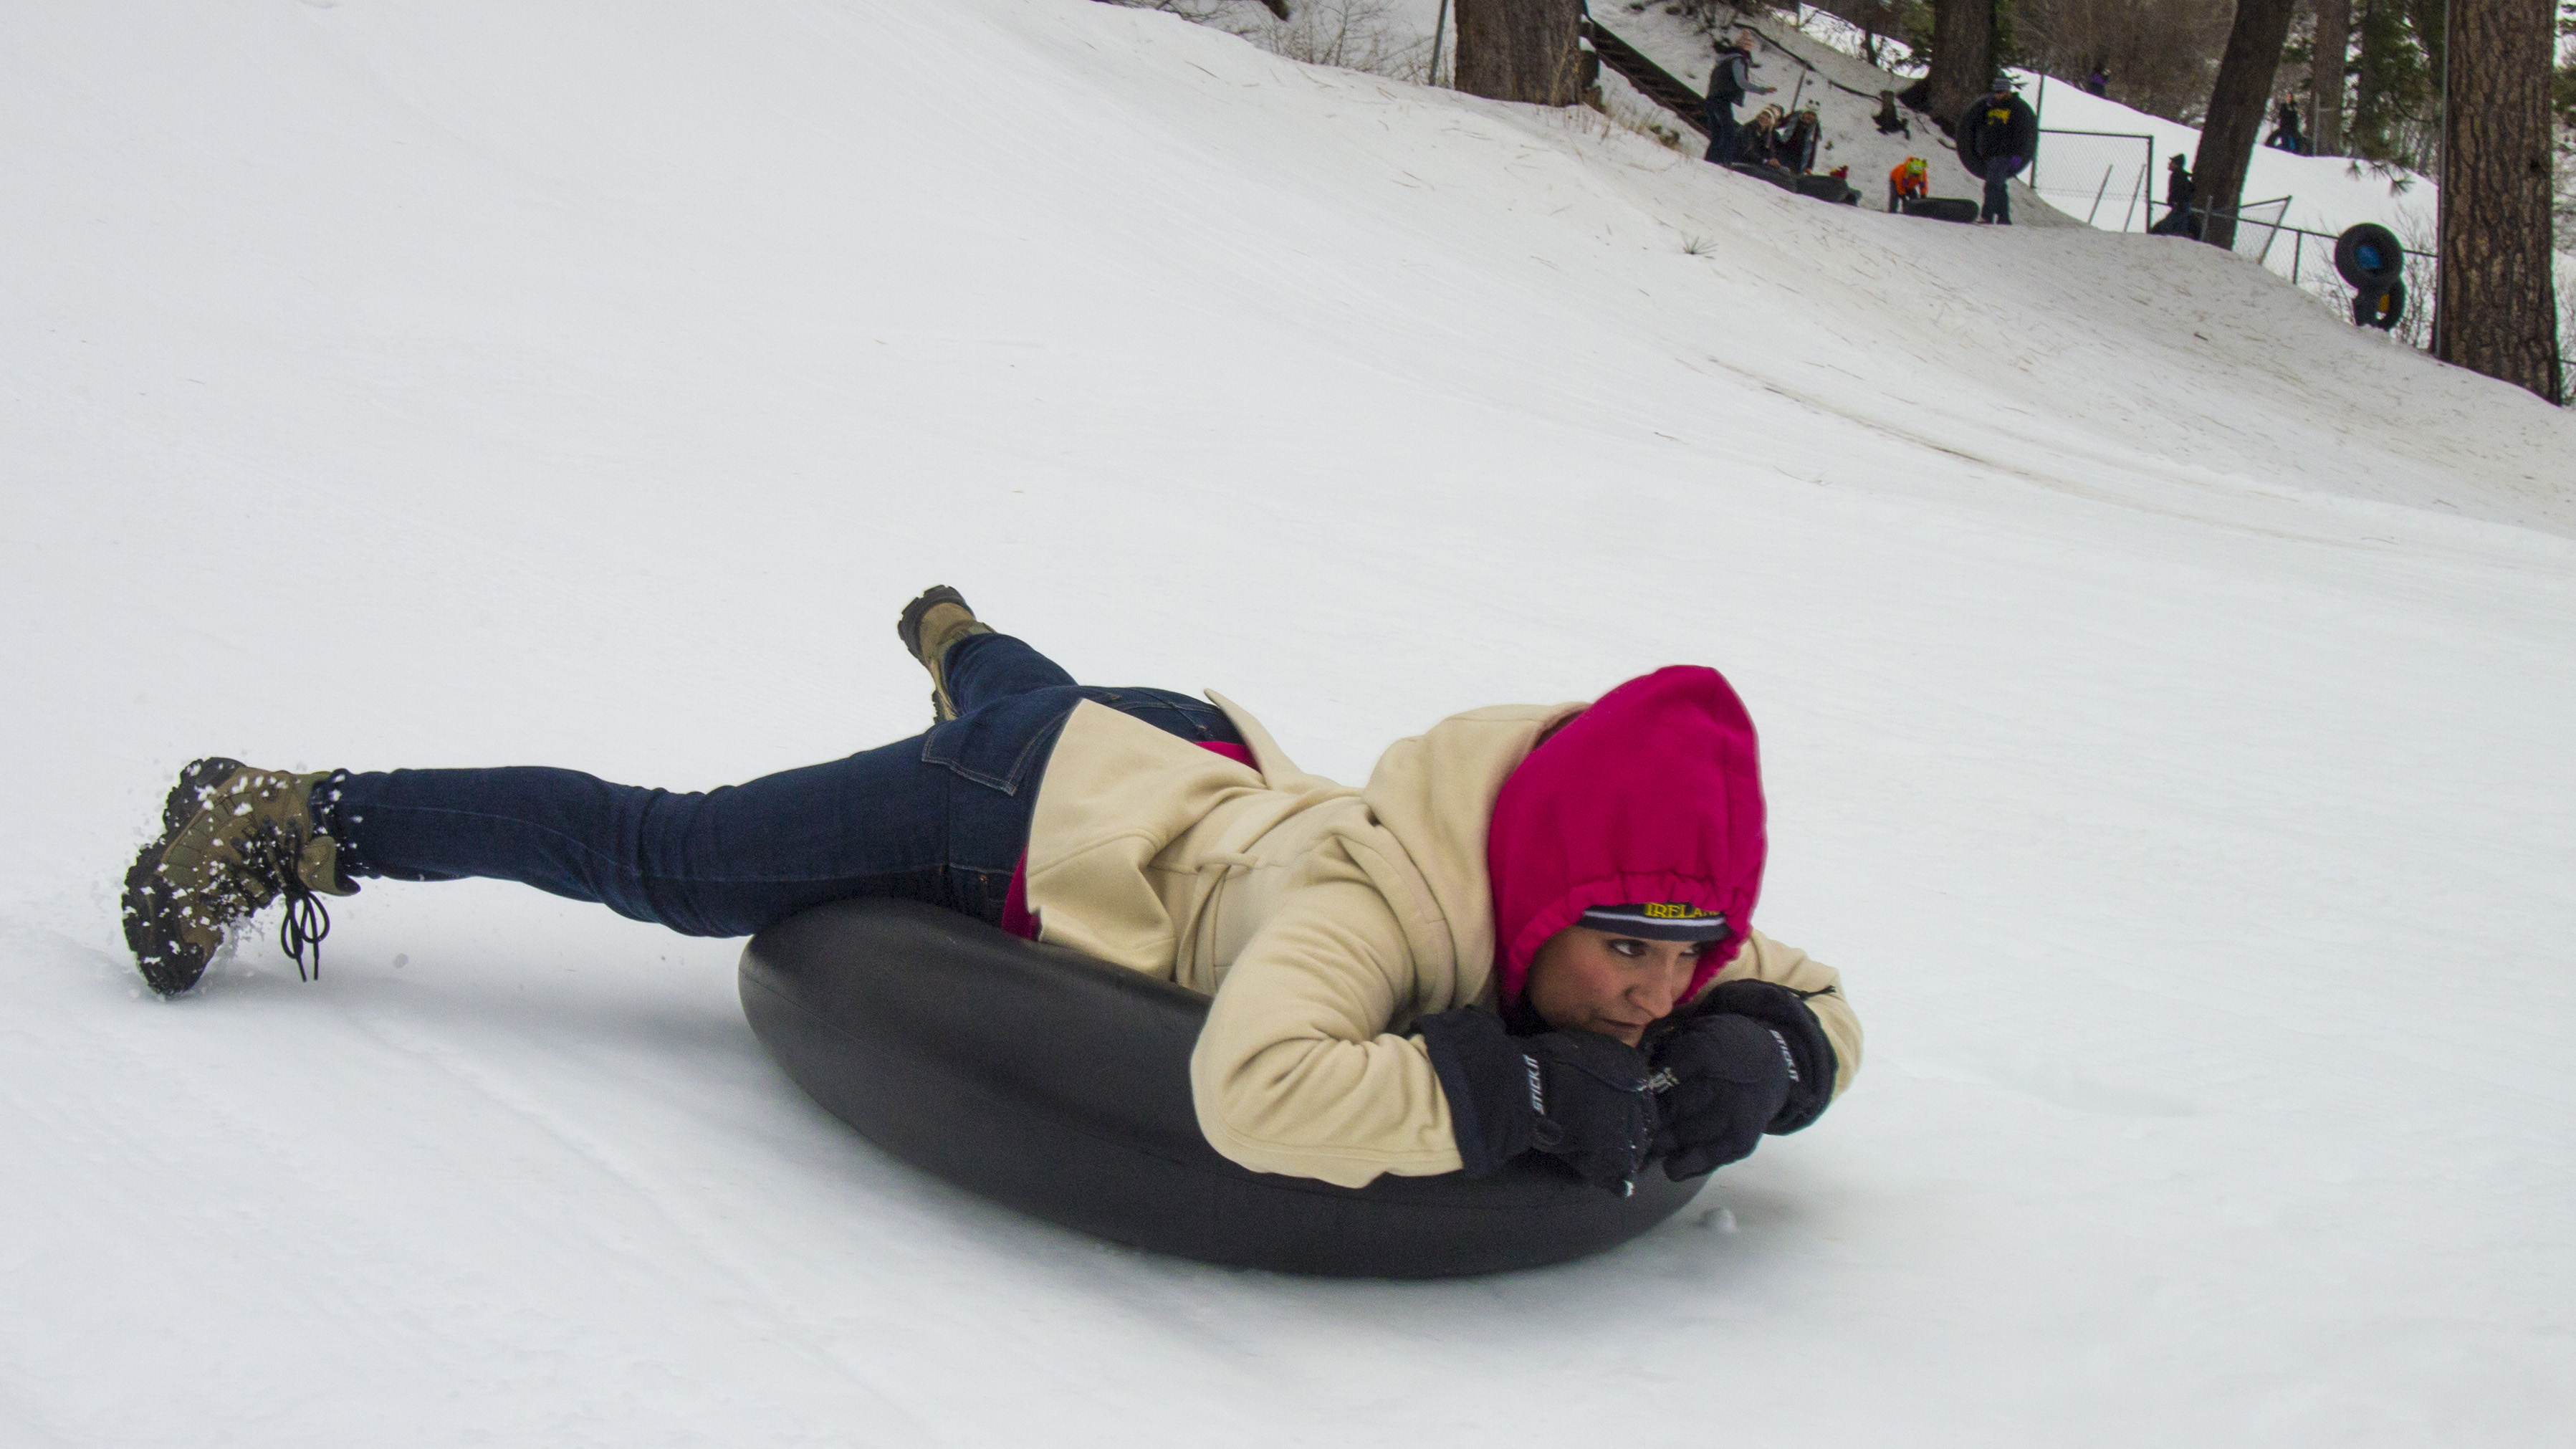
forest, snow, winter, play, bear, child, california, winter sport, family, creativecommons, fun, wife, happy, sports, mountains, footwear, big, snowboarding, sled, day, ca, sledding, sliding, husband, tubing